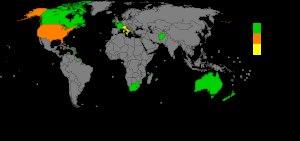
Jade est un prénom porté par les deux sexes dans les pays anglophones, et par les filles dans les pays francophones.